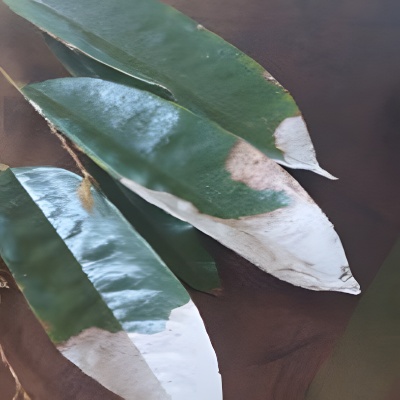
Label: Leaf_Blight